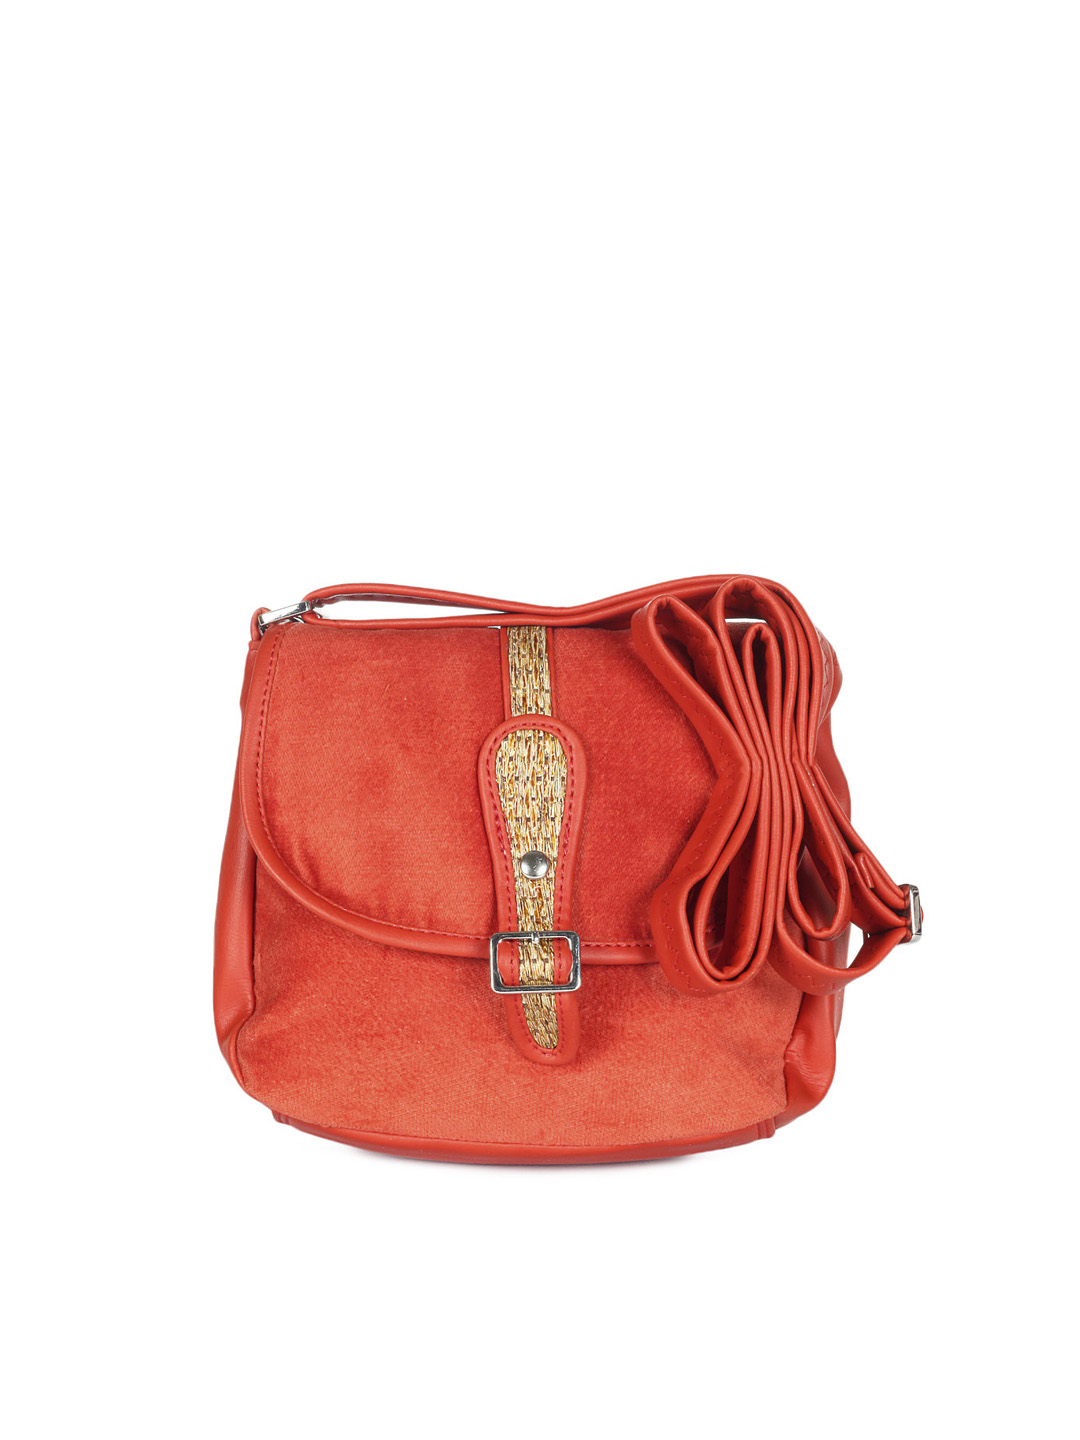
Baggit Women Orange Tinki Tower Sling Bag
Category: Accessories / Bags / Handbags
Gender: Women
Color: Orange
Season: Summer 2015
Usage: Casual